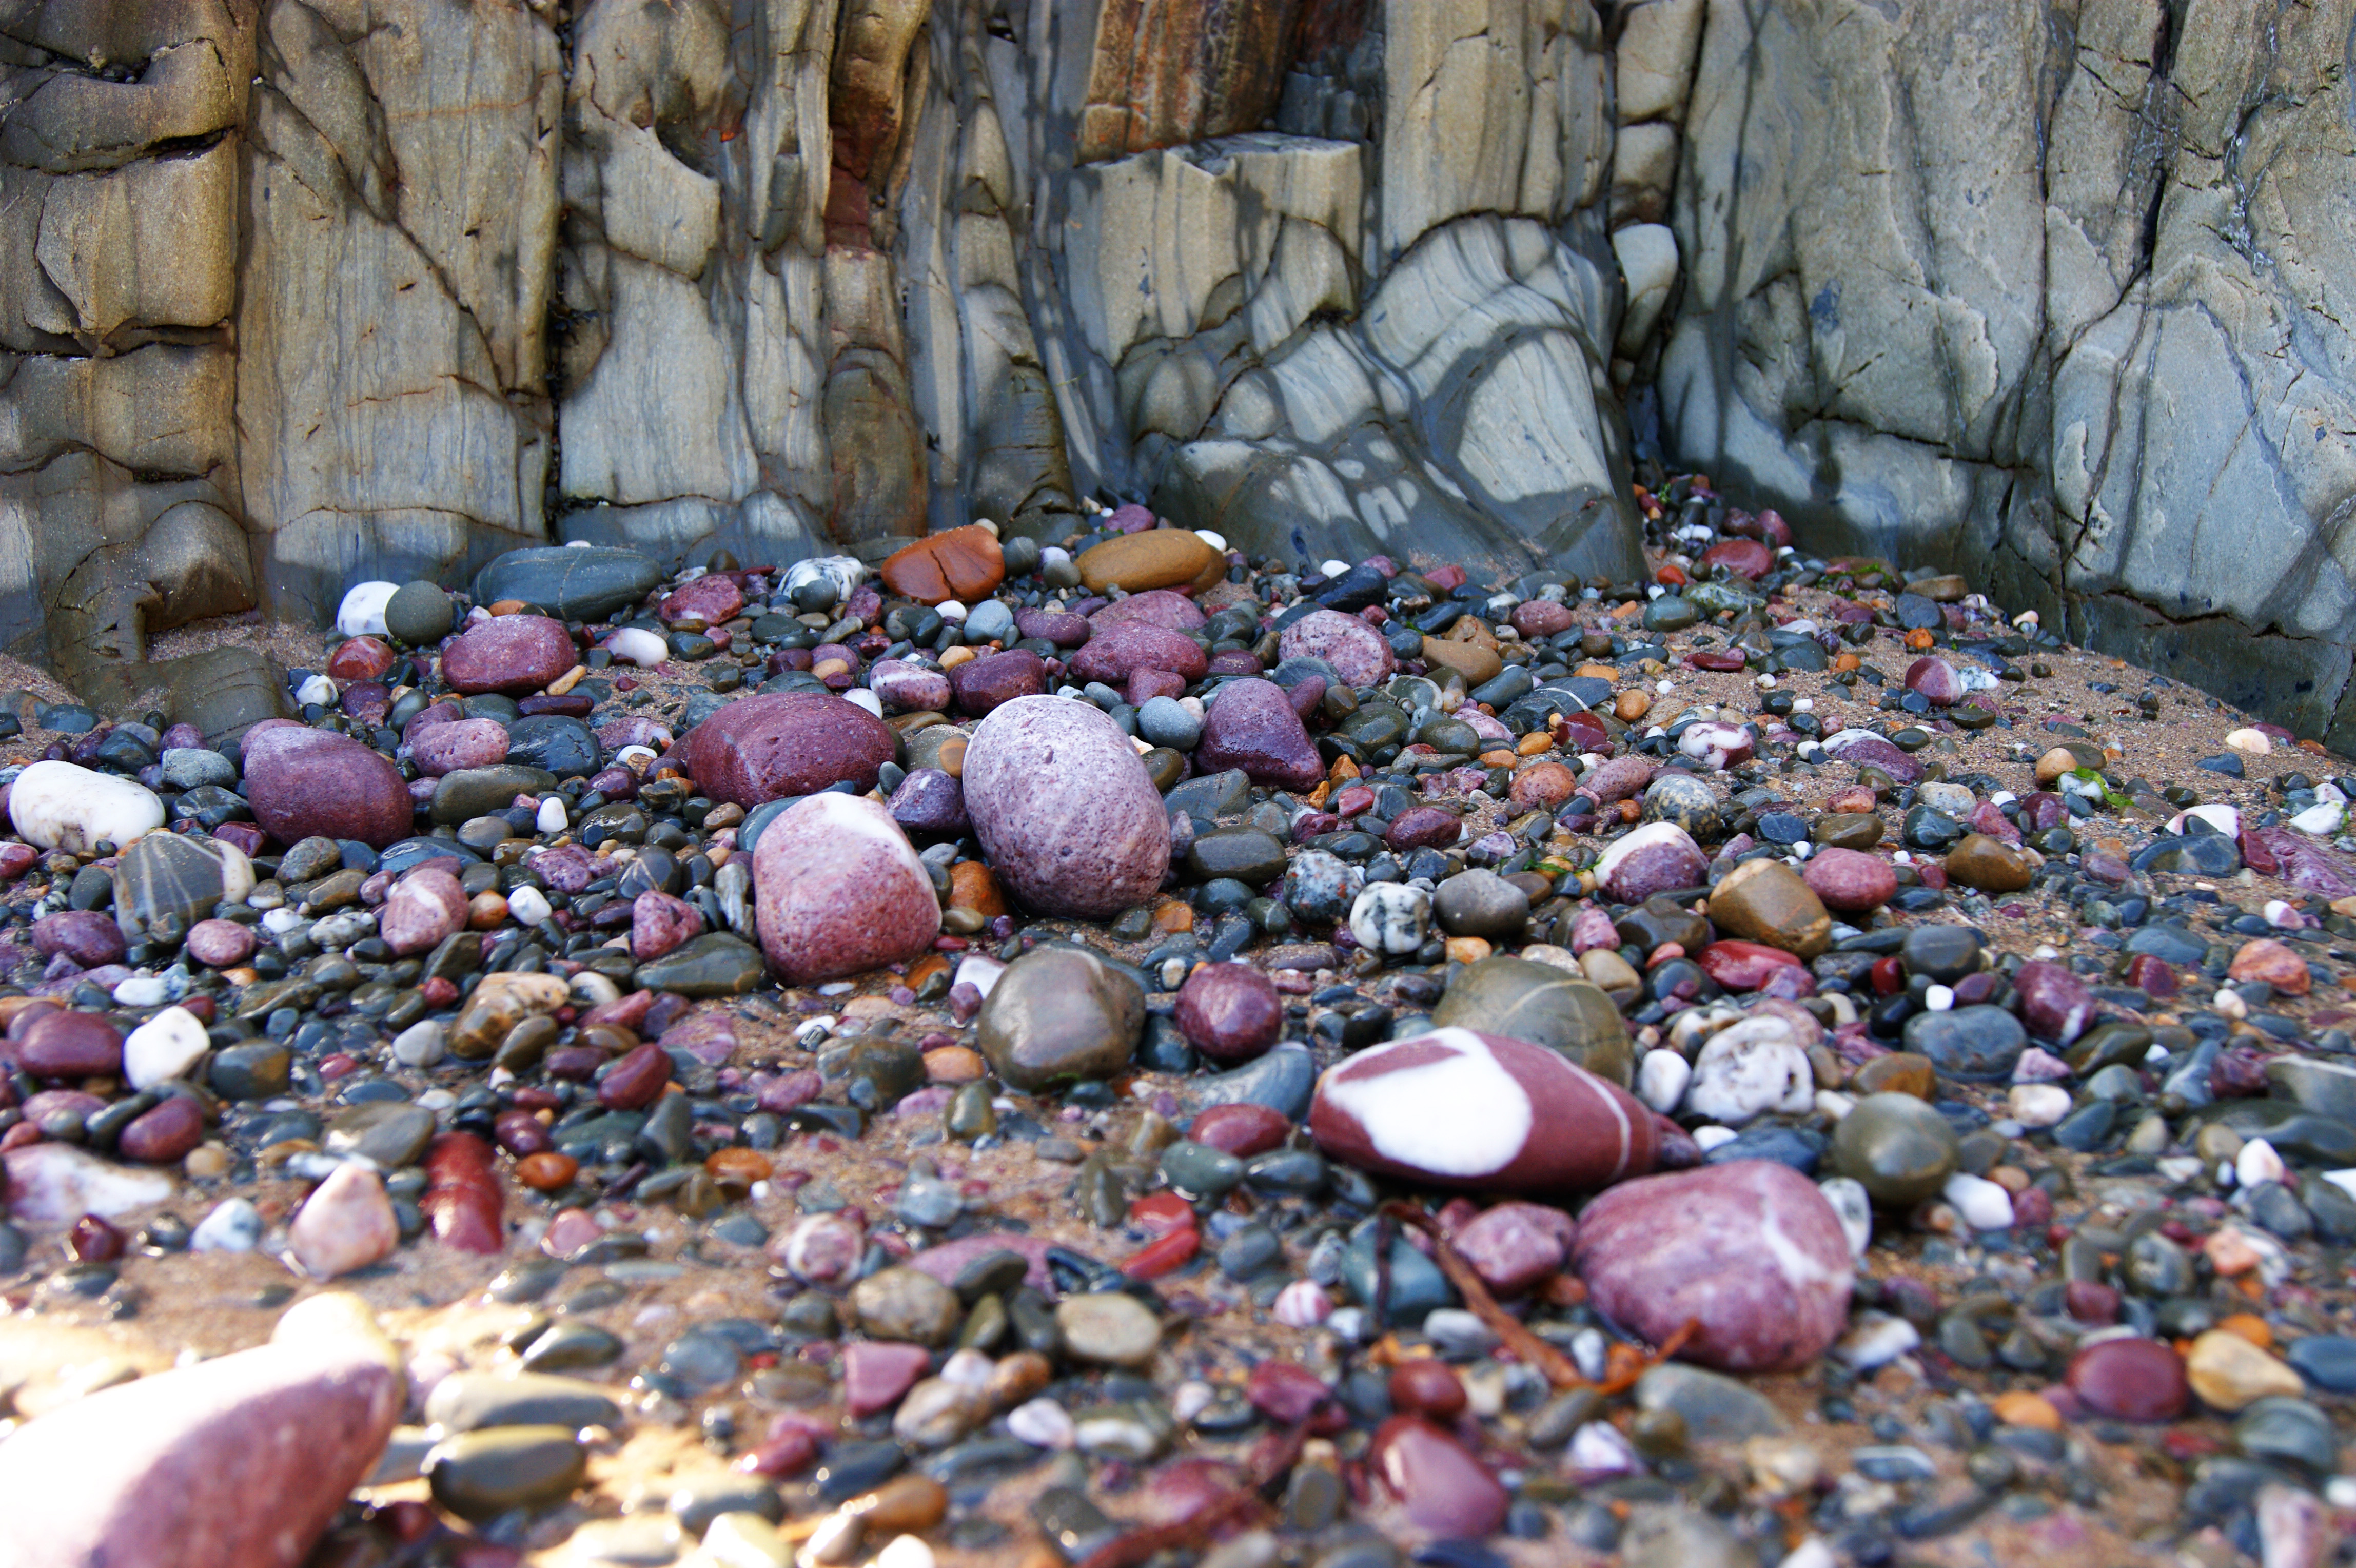
beach, sea, rock, seaside, pebble, autumn, holiday, material, wales, litter, waste, pembrokeshire